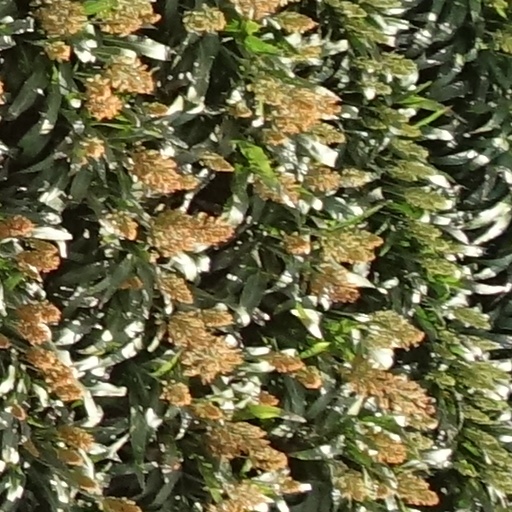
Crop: sorghum